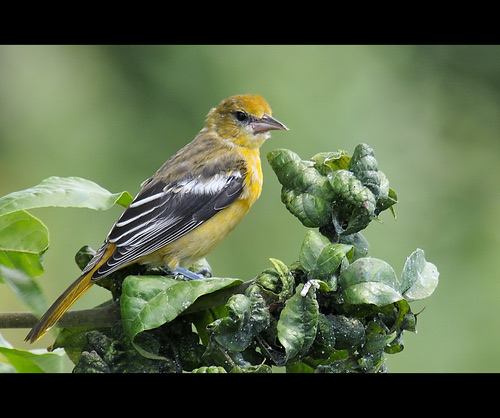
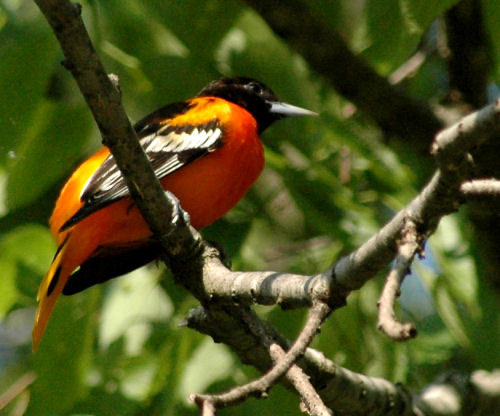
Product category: misc
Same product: yes